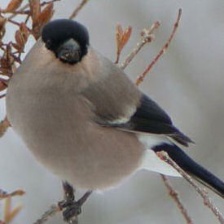
Species: EURASIAN BULLFINCH
Scientific name: PYRRHULA PYRRHULA